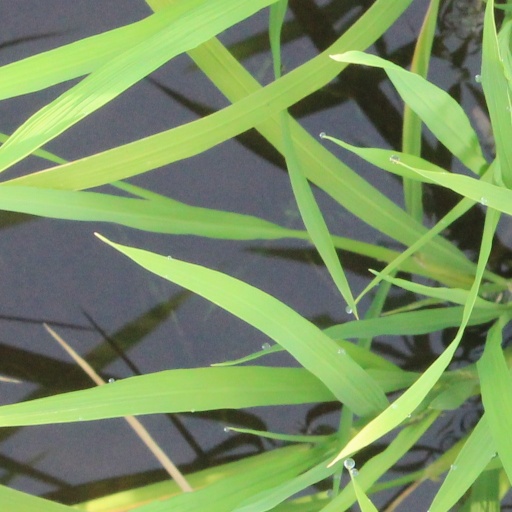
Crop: rice